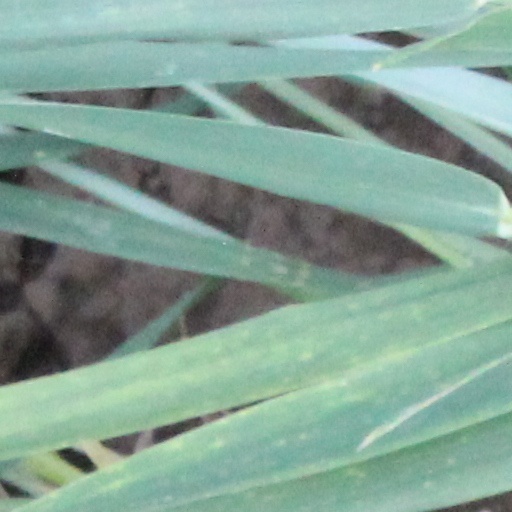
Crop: wheat